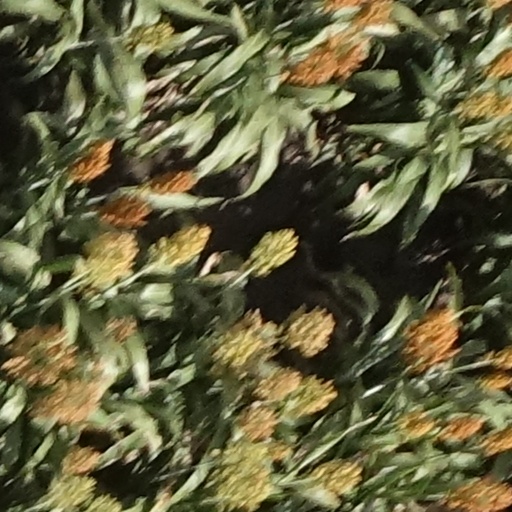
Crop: sorghum